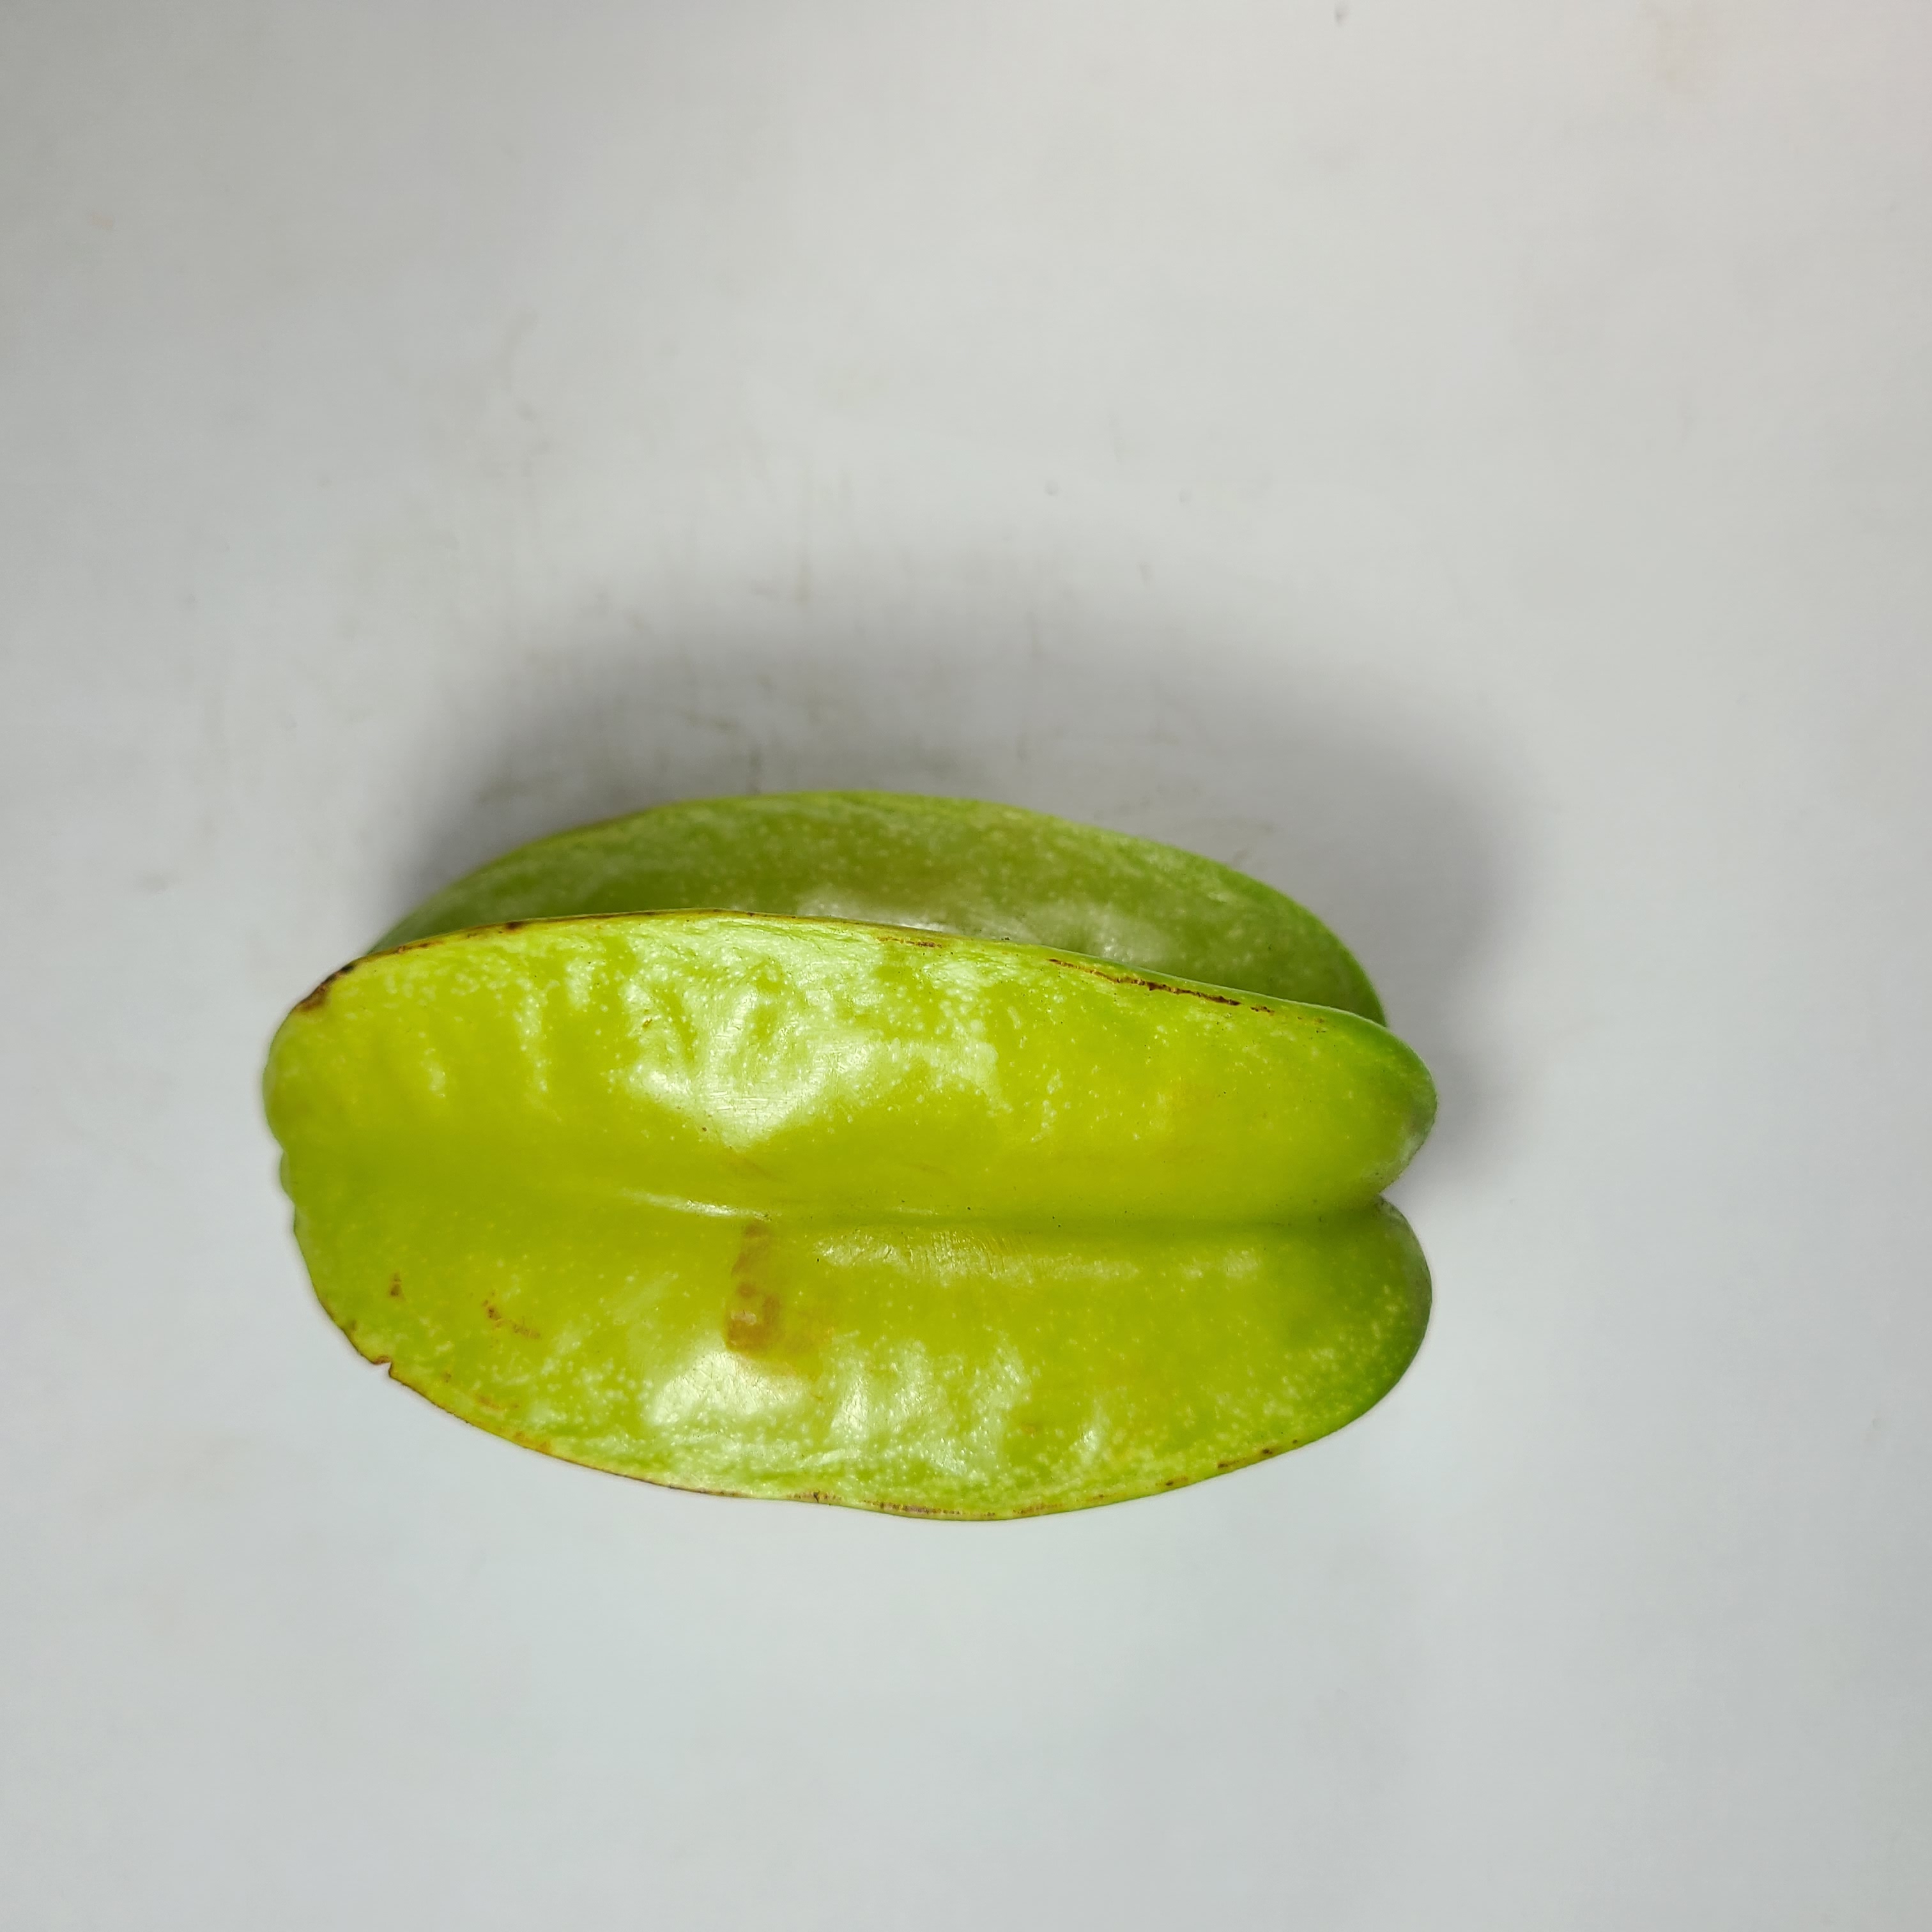
Label: Healthy Fruits